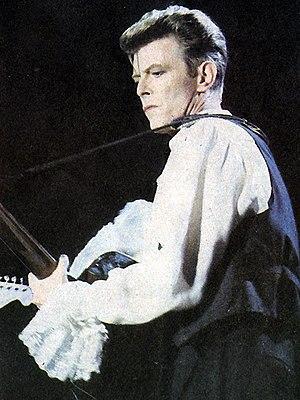
Le Sound + Vision Tour est une tournée mondiale de David Bowie donnée de mars à septembre 1990.
David Robert Jones dit David Bowie [ˈdeɪvɪd ˈbəʊi] est un auteur-compositeur-interprète et acteur anglais né le 8 janvier 1947 à Londres et mort le 10 janvier 2016 à New York.